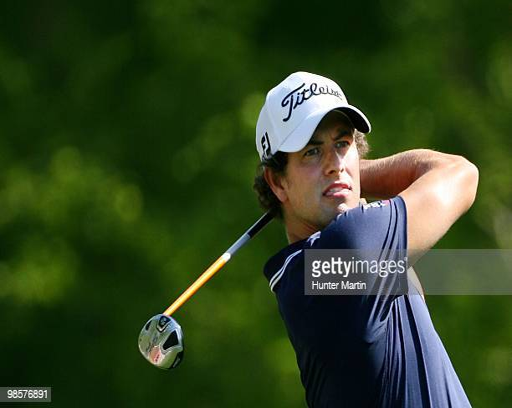
golfer hits a shot during the third round